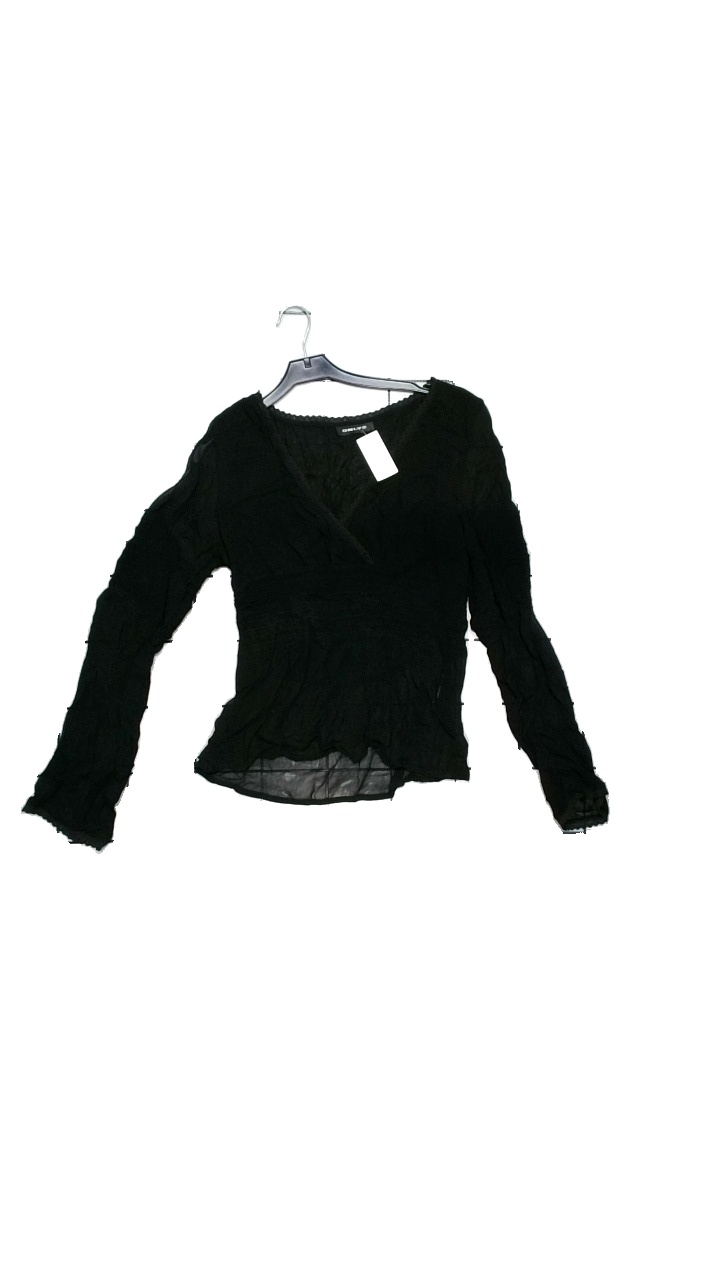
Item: Blouse (Ladies)
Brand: Only
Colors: Black
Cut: Loose
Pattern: Lace
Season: Summer
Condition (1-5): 4
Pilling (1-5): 5
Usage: Reuse
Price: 50-100